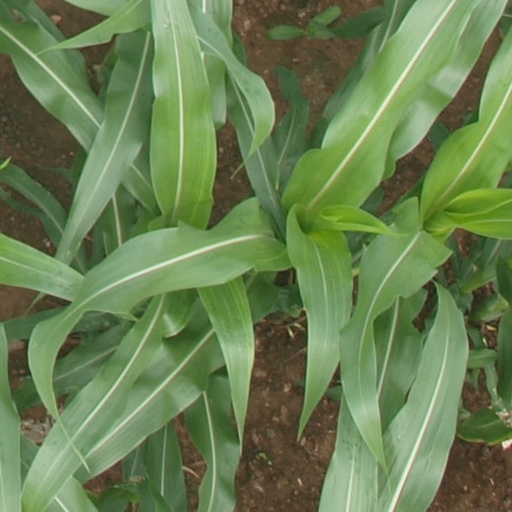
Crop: maize; corn